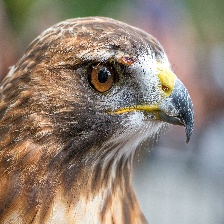
Species: RED TAILED HAWK
Scientific name: BUTEO JAMAICENSIS